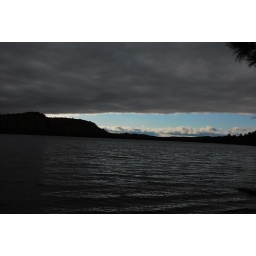
From completely overcast to sunny, like a cut in the sky we watched the clouds retract overhead.